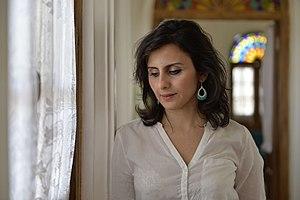
Layla Ramezan est une pianiste iranienne
Layla Ramezan, née en 1983 à Téhéran, est une pianiste iranienne.